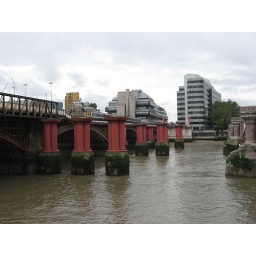
Pillars of an old bridge over the river Thames ,seen from the exit of the train station.